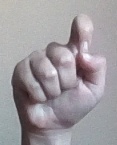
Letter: fa